Mata Gujri

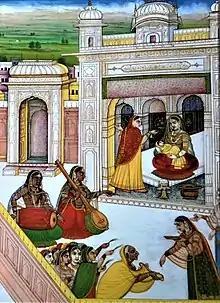
Newborn Gobind Rai cradled by Mata Gujari (top-right) during celebrations led by female musicians in Patna

Mata Gujri (Gurmukhi: ਮਾਤਾ ਗੁਜਰੀ; "mātā gujarī"; 1624–1705), also spelt as Mata Gujari, was the wife of Guru Tegh Bahadur, the ninth Guru of Sikhism, and the mother of Guru Gobind Singh, the tenth Guru of Sikhism. She played a central role in the history of Sikhism and is one of the four consorts bestowed with the title of "Guru-Mahal".